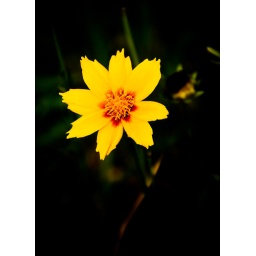
These were taken in our front flower bed. Love the red in the middle, so pretty!